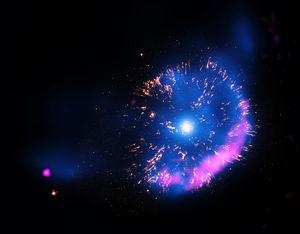
V1830 Aquilae, aussi connue comme Nova Aquilae 2013 et PNV J19023335+0315190, est une nova intervenue en 2013 dans la constellation de l'Aigle.
V339 Delphini, aussi connu sous le nom PNV J20233073+2046041, est une étoile de la constellation du Dauphin. Elle a explosé en nova en 2013, connue sous le nom Nova Delphini 2013. Elle a été découverte le 14 août 2013 au Japon par Koichi Itagaki, un astronome amateur. La nova est apparue avec une magnitude de 6,8 lors de sa découverte et a atteint une magnitude de 4,3 le 16 août.
V2944 Ophiuchi est une étoile variable de la constellation d'Ophiuchus qui a explosé en une nova, connue sous le nom Nova Ophiuchi 2015 No. 1, en 2015.